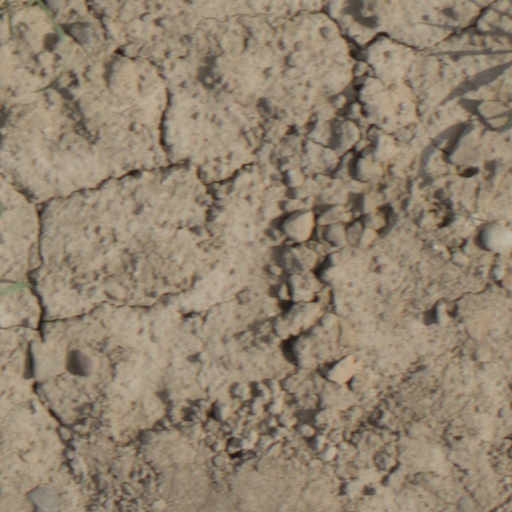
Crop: wheat